Eat at Home

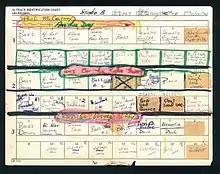
CBS's 16 track sheet for "Eat at Home" (plus two other songs) shows it named as "Come on Little Lady", the song's opening line.

Music critic Stewart Mason of AllMusic described it as McCartney's homage to Buddy Holly, and Stephen Thomas Erlewine, also of Allmusic, described it as "a rollicking, winking sex song." In a contemporary review for "Ram", Jon Landau of "Rolling Stone" described "Eat at Home" as one of two only good songs he enjoyed on the album, also comparing it to Buddy Holly. "Goldmine" contributor John Borack rated "Eat at Home" among his top 10 McCartney solo songs, praising its melody, its "slightly country-influence guitar pickin’" and Denny Seiwell's "pounding" drums.